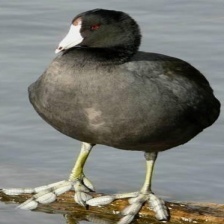
Species: AMERICAN COOT
Scientific name: FULICA AMERICANA